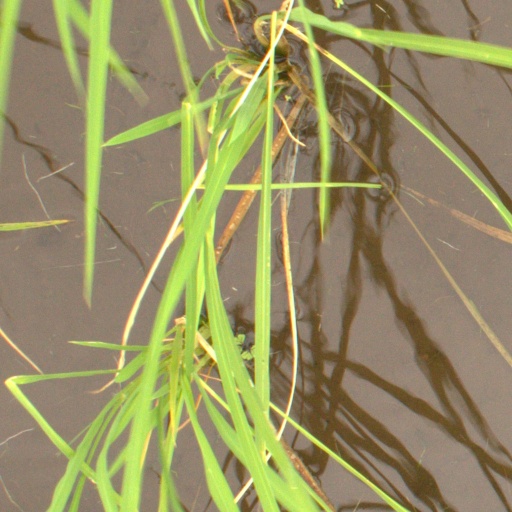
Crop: rice